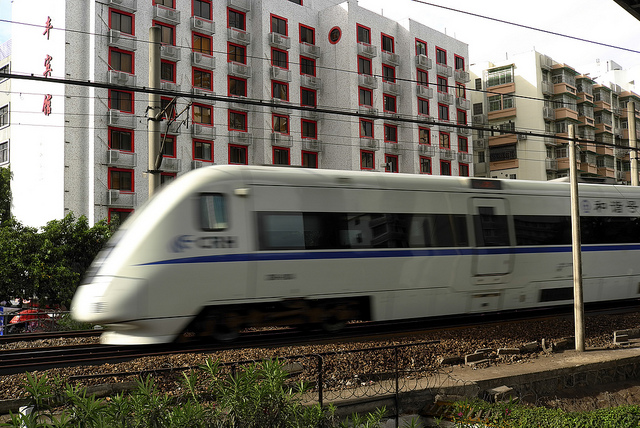
A white passenger train traveling past a tall white building.

A train passing by some buildings in the day.

A high speed passenger train passing by in a city.

Fast moving commuter train moving through city with apartment buildings in background.

an image of a train going down the track on the railroad